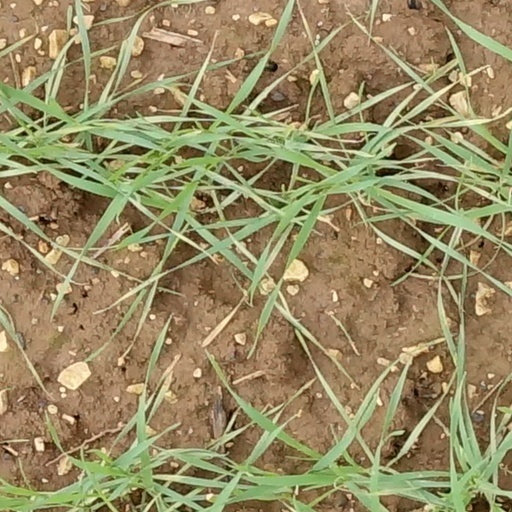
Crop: wheat